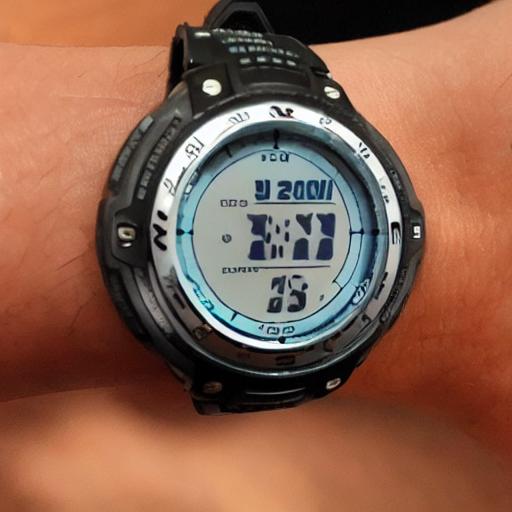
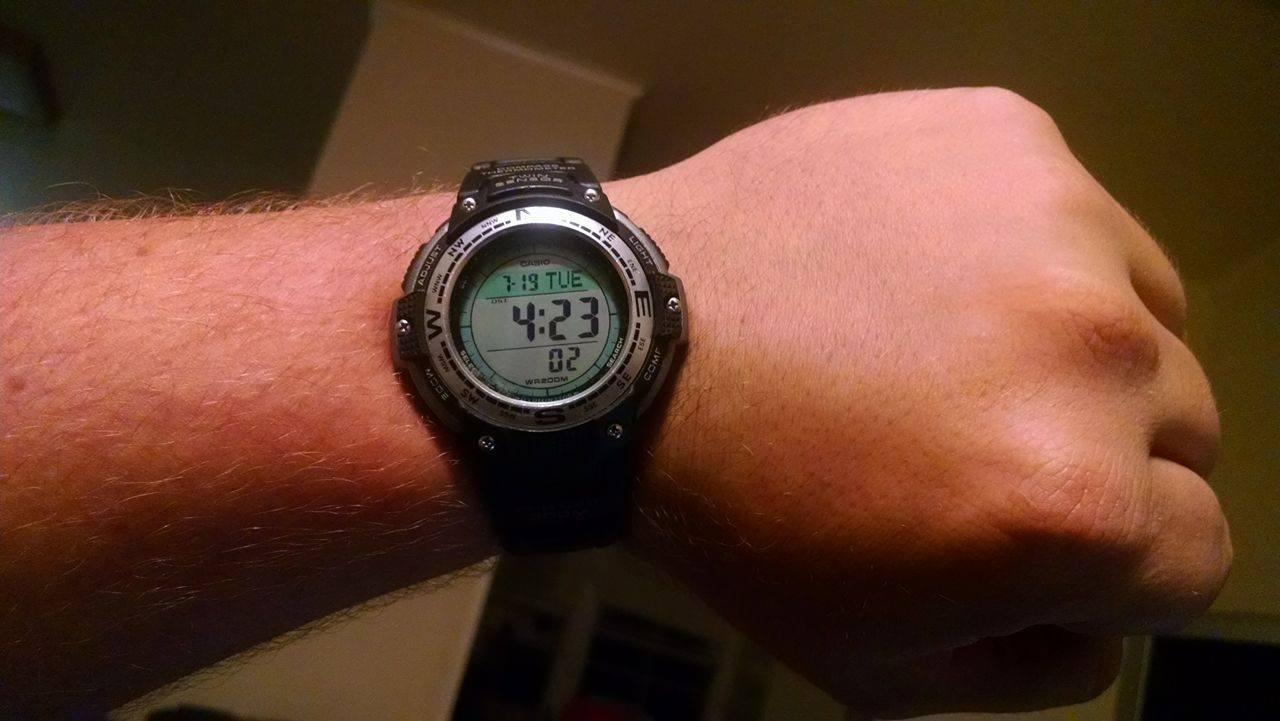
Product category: accessories_watch
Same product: no